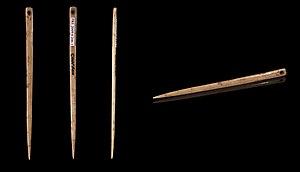
Aiguille à chas plate en os - Vues du même objet Localité
Le mot instrumentum désigne en archéologie et en histoire l'ensemble du petit mobilier fonctionnel, destiné aux activités artisanales, aux soins du corps, ou encore aux rites religieux. Cette catégorie recouvre un vaste ensemble d'objets réalisés dans des matériaux divers : os, fer, bronze, métaux précieux, ivoire, verre, etc., découverts pour la plupart lors de fouilles archéologiques. Le terme est particulièrement employé pour le monde romain antique et l'époque médiévale, mais peut s'appliquer à l'ensemble des aires chrono-culturelles documentées par l'archéologie de terrain.
L'expression « outils de la Préhistoire » désigne l'ensemble des outils réalisés par les groupes humains qui se sont succédé au cours de la Préhistoire, depuis 3,3 millions d'années BP jusqu'à 5500 ans BP. Pour des raisons de conservation différentielle des matériaux, les outils préhistoriques les mieux connus grâce aux découvertes archéologiques sont les outils de pierre taillée et, dans une moindre mesure, les outils en matières dures animales. Pour les périodes les plus récentes de la Préhistoire ou pour des sites ayant bénéficié de conditions de préservation exceptionnelles, des outils en matières végétales sont aussi connus.
Le Paléolithique supérieur est la période de la Préhistoire marquée par le passage des populations préhistoriques aux industries lithiques dites de mode 4. Celui-ci est caractérisé par le développement de certaines techniques, tandis que se manifeste au même moment une explosion de l'art préhistorique.
Le Magdalénien est la dernière phase du Paléolithique supérieur européen, comprise entre environ 17 000 et 12 000 ans avant le présent. Ce terme a été proposé par l'anthropologue français Gabriel de Mortillet d'après le nom du site préhistorique de la Madeleine à Tursac en Dordogne.
Une aiguille à coudre ou aiguille à chas est un instrument de couture permettant de faire passer un fil à travers un tissu ou un cuir.